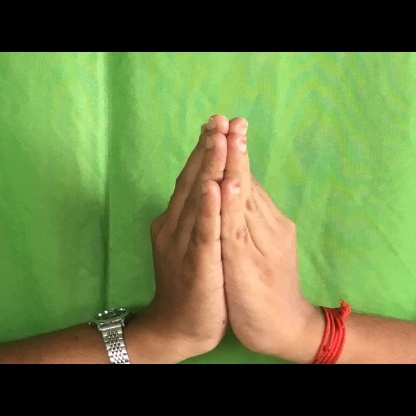
Mudra: Anjali